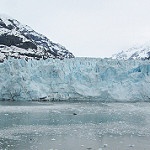
Scene: Outdoor